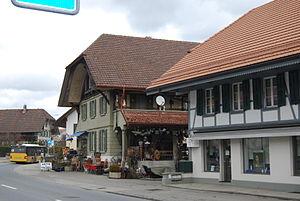
Hindelbank est une commune suisse du canton de Berne, située dans l'arrondissement administratif de l'Emmental.